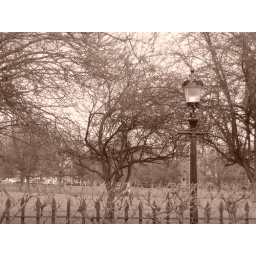
Fence and lamp post and weather beaten trees in Primrose Hill, London.